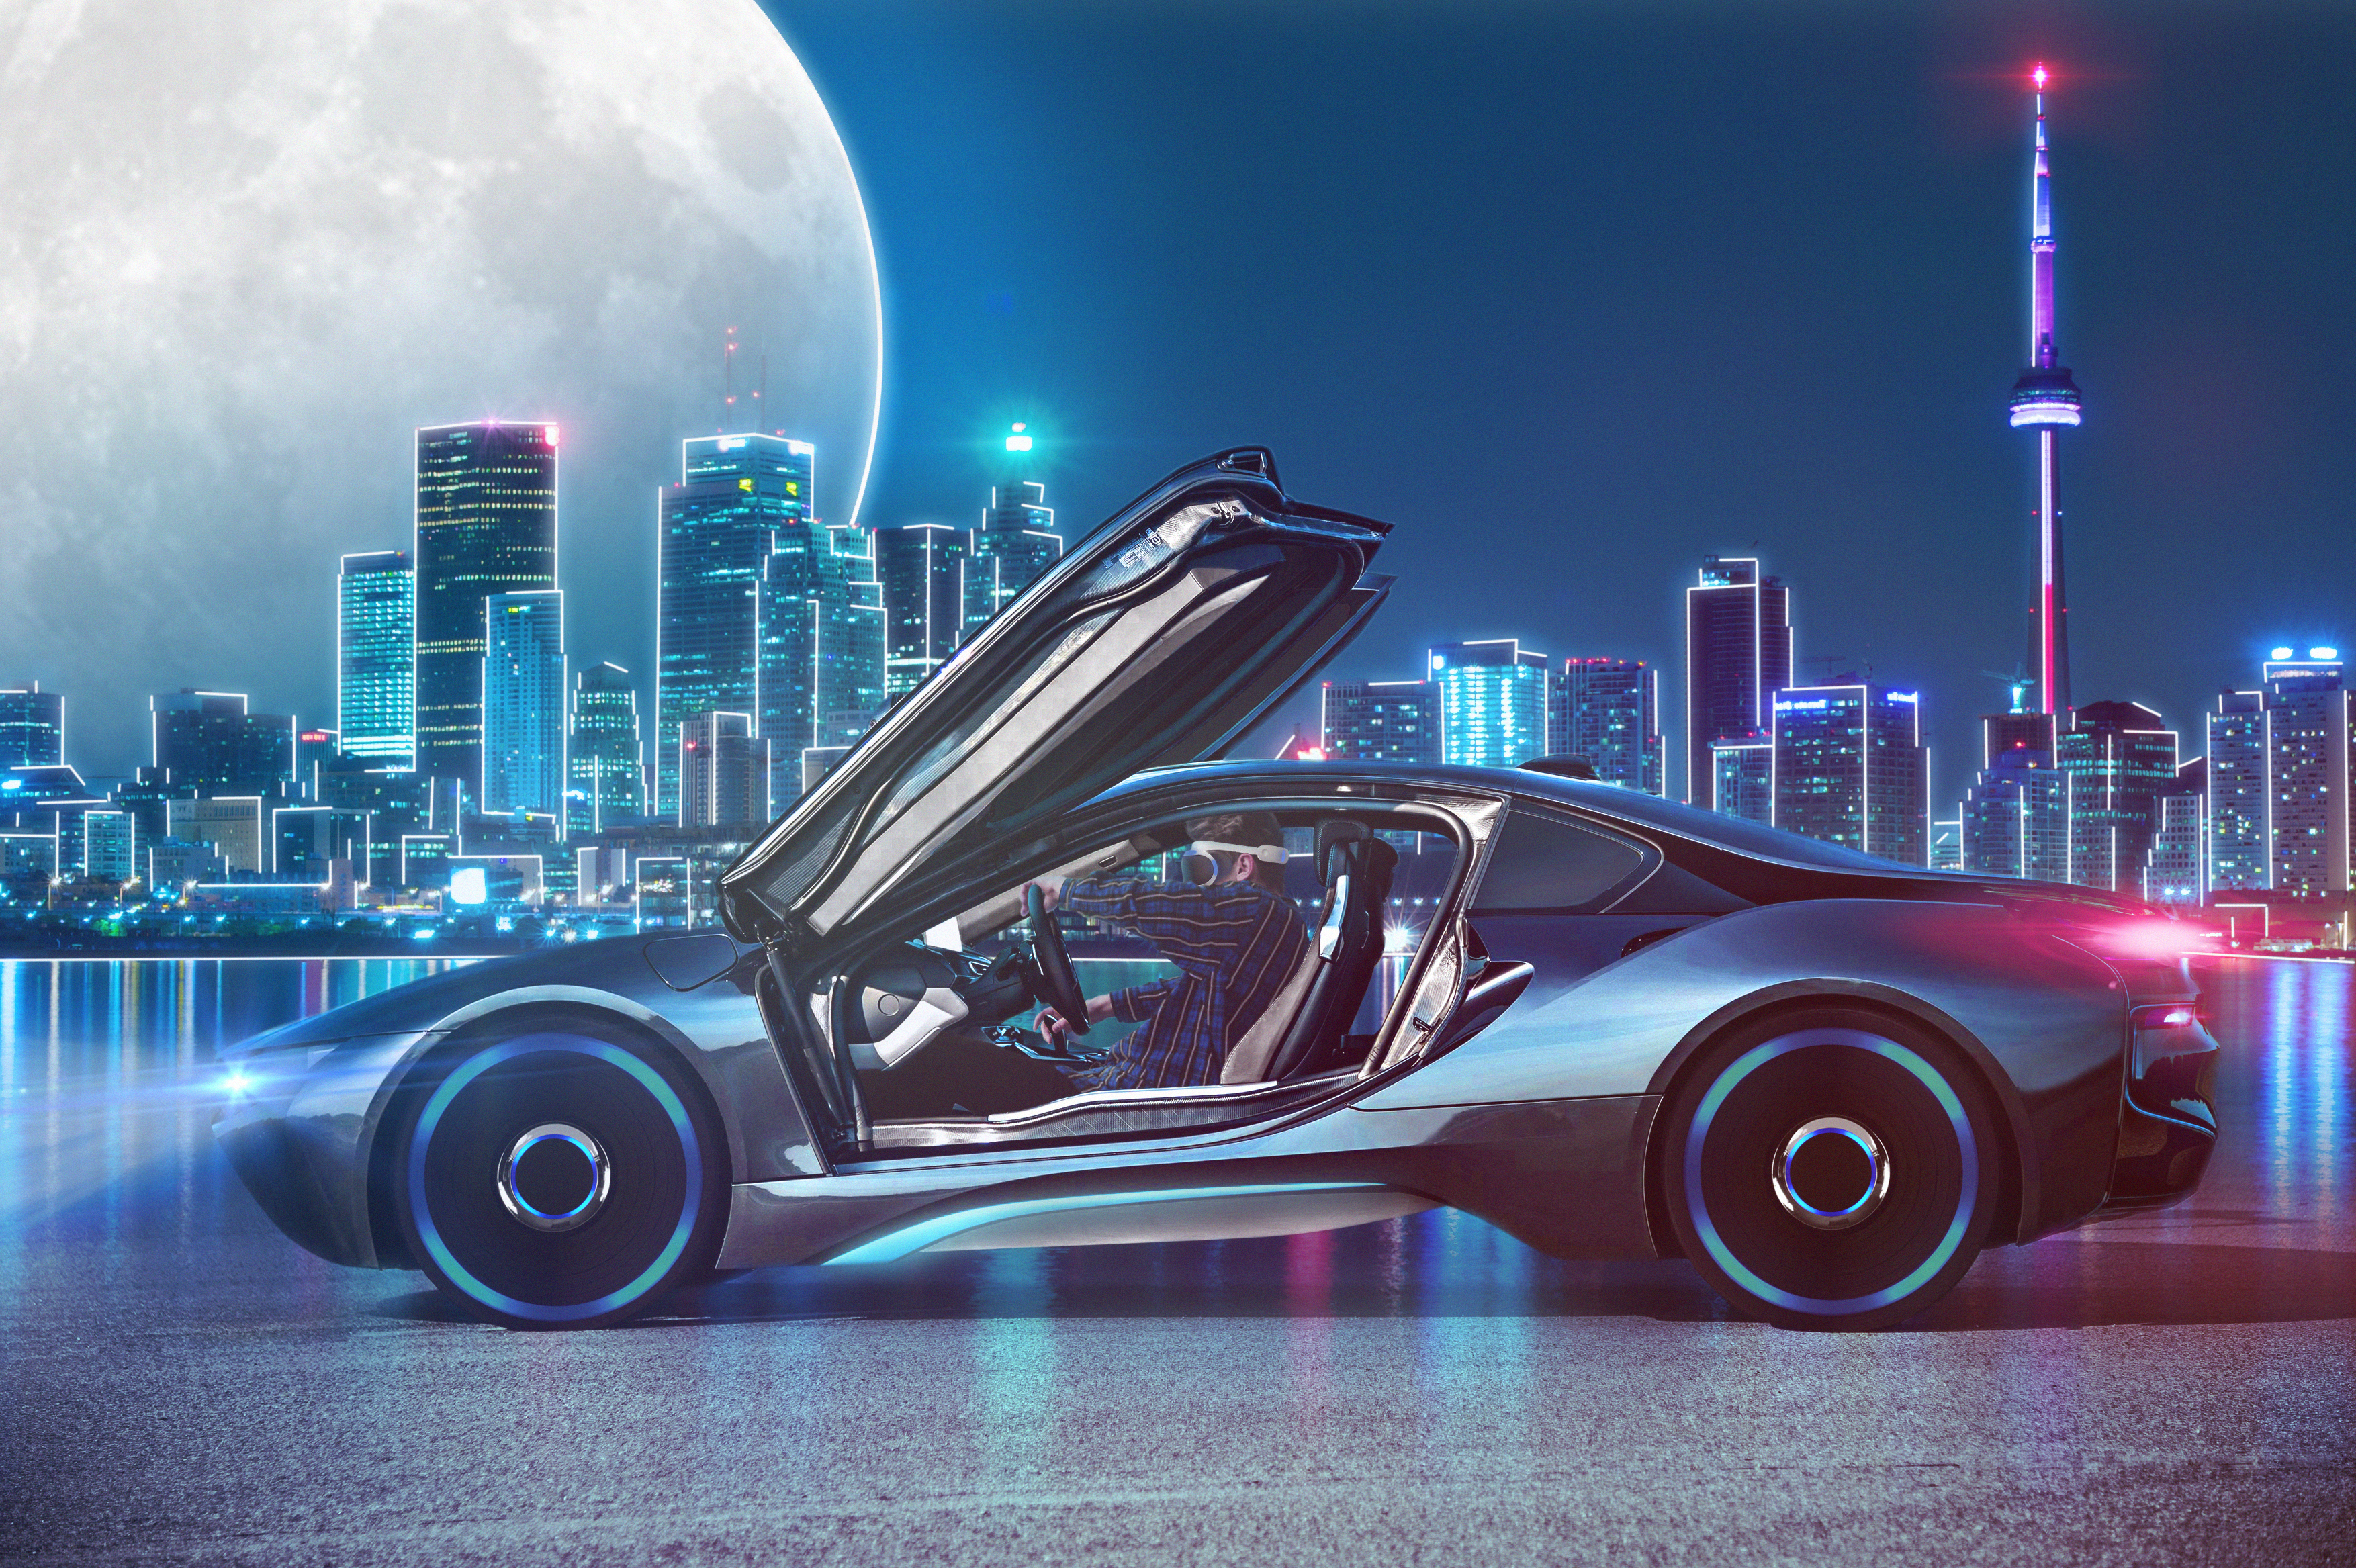
office building, speed, asphalt, sea, water, boy, guy, neon, glasses, tower, lights, big moon, moon, luminescence, bmw, BMW i8, i8, photoshop, cyberpunk, commuter, after dark, overtime, city, skyscraper, car, motor vehicle, automotive design, mode of transport, vehicle, sports car, computer wallpaper, city car, concept car, performance car, vehicle door, compact car, race car, screenshot